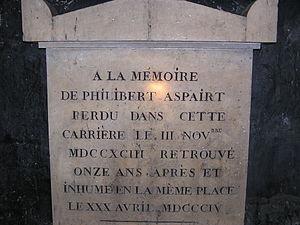
Philibert Aspairt, ou Philibert Asper, est un homme connu pour être décédé dans les carrières souterraines de Paris le 3 novembre 1793 et dont le tombeau acrotère est visible dans le Grand Réseau Sud, sous la rue Henri Barbusse, à côté du boulevard Saint-Michel. Philibert occupe aujourd'hui une solide place dans la culture cataphile au point d'en être devenu le saint patron, fêté le 3 décembre.